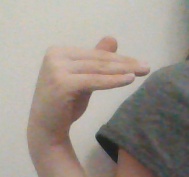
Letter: khaa